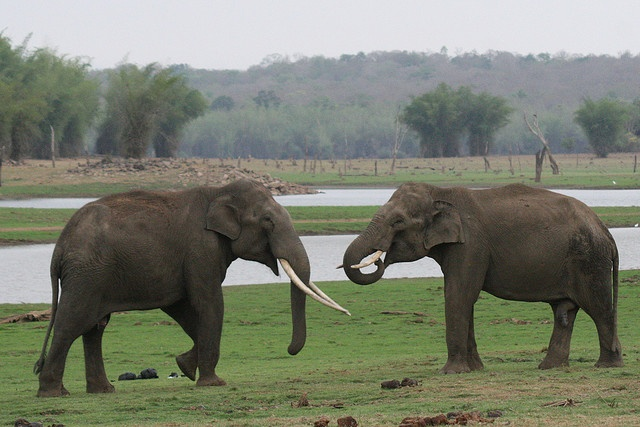
two elephants walking towards each other in their natural habitat
Two elephants face each other in front of a lake.
Two large, tusked elephants greet each other in a field
Two elephants greet each other near a lake.
Two elephants stand together in the grass, not far from a water hole.